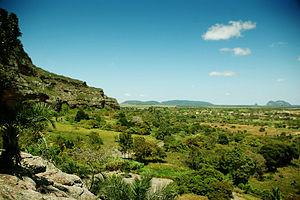
Les parcs nationaux du Brésil, au nombre de 70, sont un réseaux d'aires protégées gérées par l'Institut Chico Mendes.